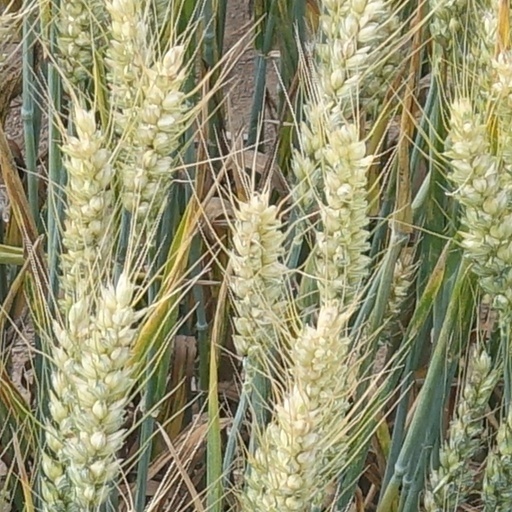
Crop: wheat